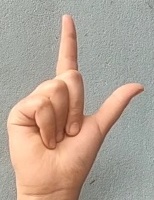
ASL sign: L